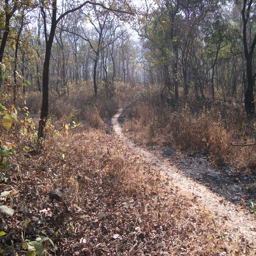
path curving through the jungle